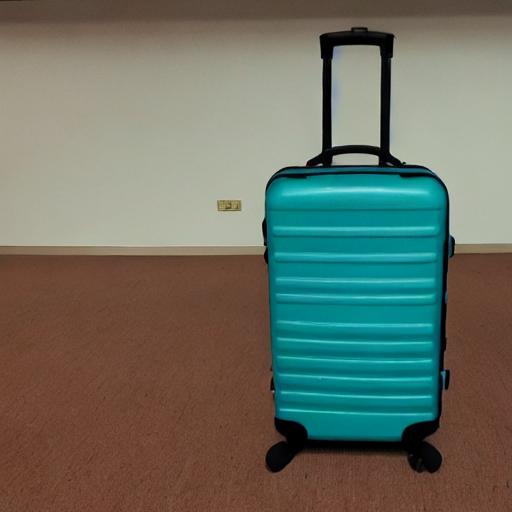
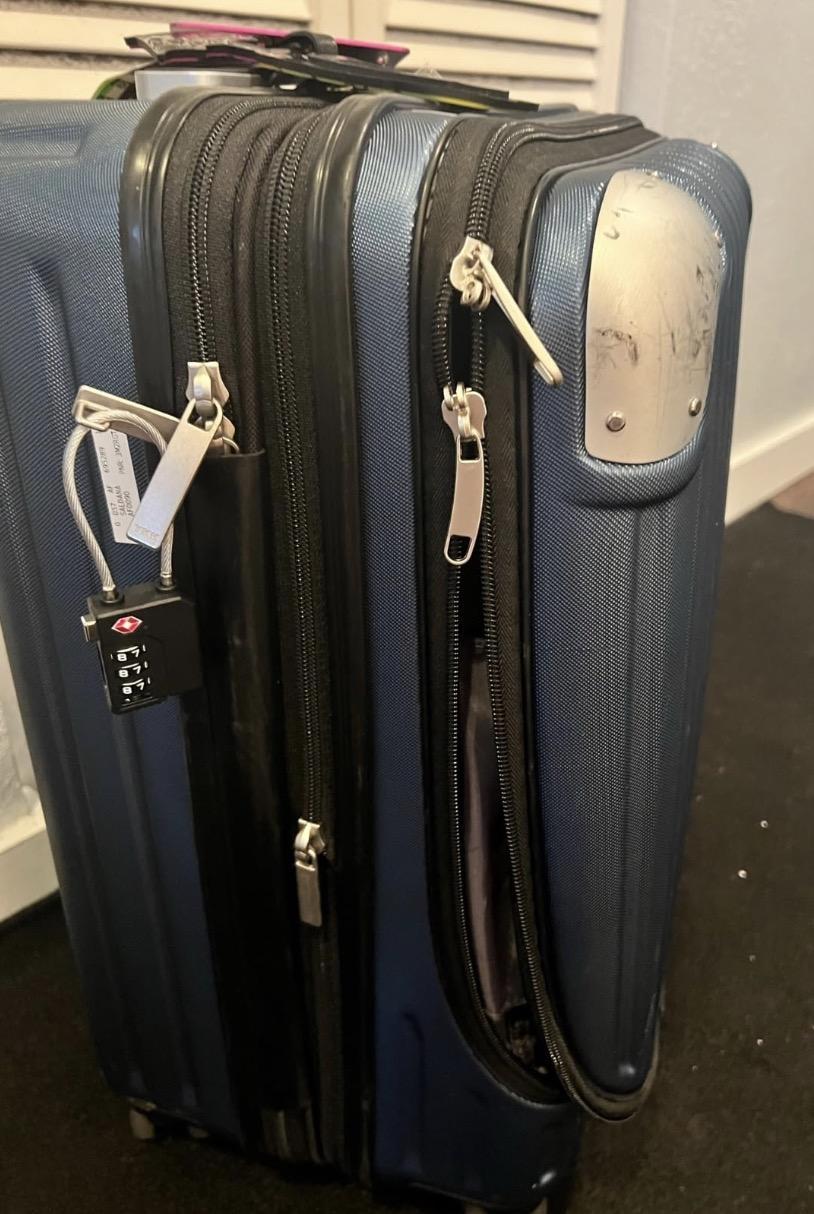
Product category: items_tea
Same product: no